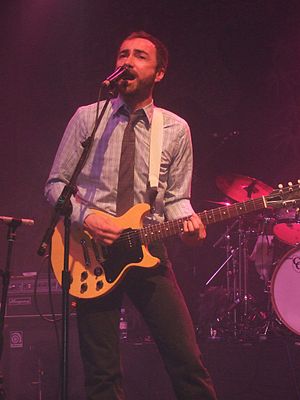
James Mercer
James Mercer
James Mercer er en amerikansk musiker og guitarist. Han er bedst kendt som forsangeren i det amerikanske indie rock/pop band The Shins. James Mercer var med til at skabe The Shins tilbage i 1996, og er netop nu aktuel med The Shins nye album The Port Of Morrow. Han har også medvirket i Broken Bells, som er et band bestående af ham selv og Danger Mouse.